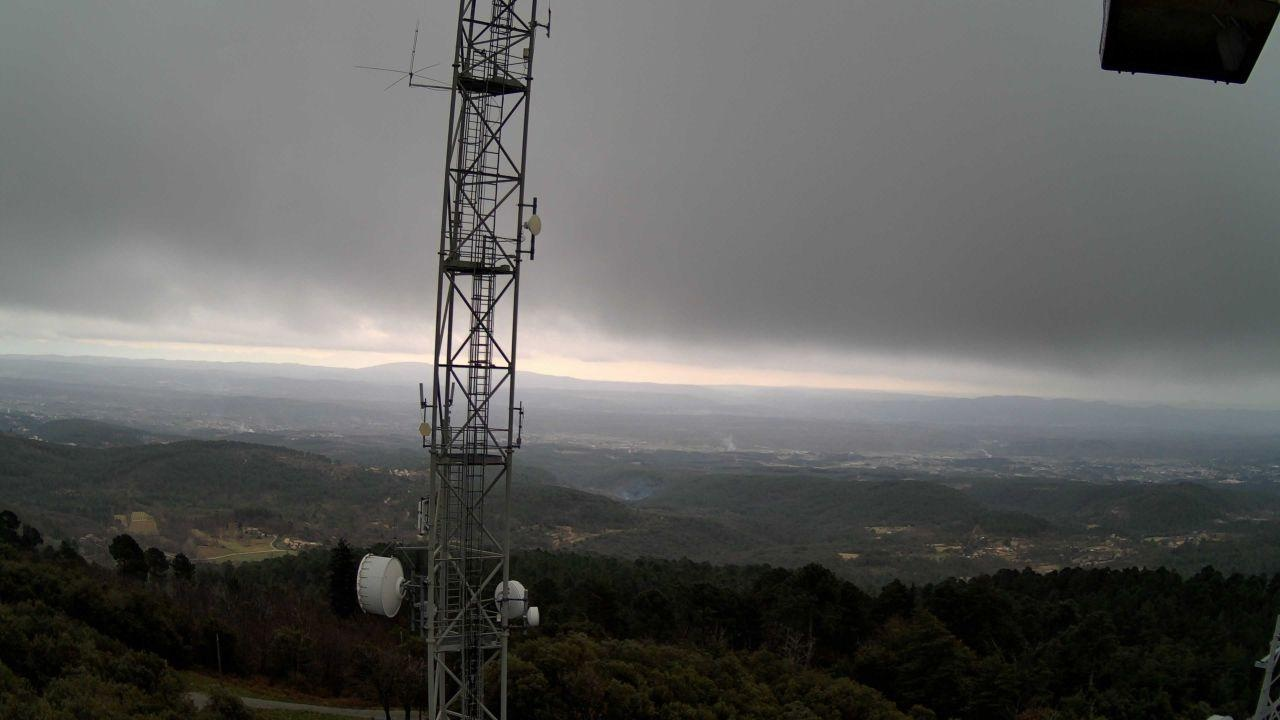
Fire: no
Smoke: yes